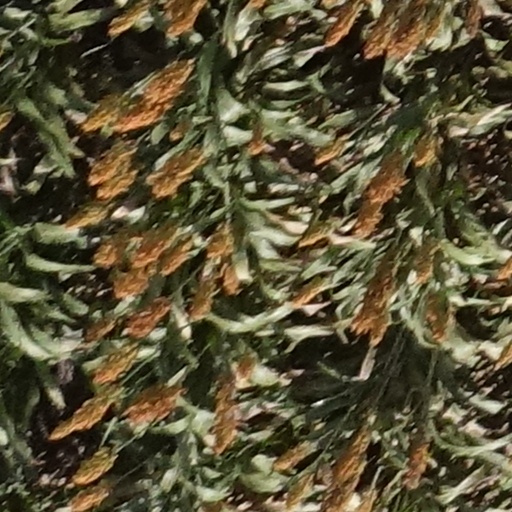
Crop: sorghum